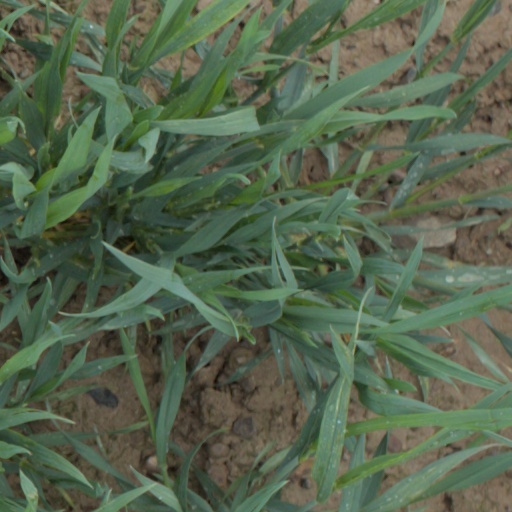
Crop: wheat